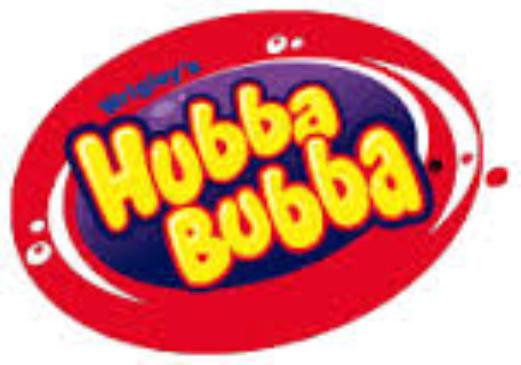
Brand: Hubba Bubba
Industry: Food